Bernard J. S. Cahill

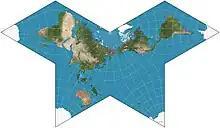
Cahill butterfly, conformal version of the projection. 15° graticule, 157°30′E central meridian.

Bernard Joseph Stanislaus Cahill (London, January 30, 1866 - Alameda County, October 4, 1944), American cartographer and architect, was the inventor of the octahedral "Butterfly Map" (published in 1909 and patented in 1913). An early proponent of the San Francisco Civic Center, he also designed hotels, factories and mausoleums like the Columbarium of San Francisco.